White River Gardens

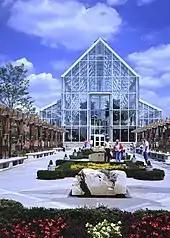
White River Gardens, circa 1999

White River Gardens' beginnings date to the early-1990s as Indianapolis Zoo officials sought to bring more public attention to the interdependence of plant and animal habitats. The inaugural Bloomfest, hosted in the spring of 1992, was among the zoo's first efforts to heighten awareness. Hired as the zoo's new president and chief executive officer in January 1993, Jeffrey Bonner envisioned several additions to the zoo, including a botanical garden.